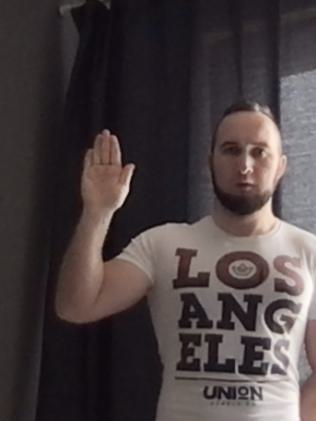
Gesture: stop